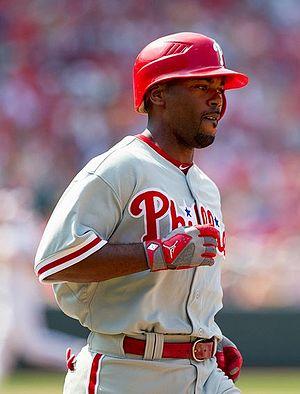
James Calvin « Jimmy » Rollins est un joueur d'arrêt-court de la Ligue majeure de baseball.
La saison 2015 des Dodgers de Los Angeles est la 133ᵉ saison en Ligue majeure de baseball pour cette franchise, la 124ᵉ en Ligue nationale et la 58ᵉ depuis le transfert des Dodgers de Brooklyn vers Los Angeles.